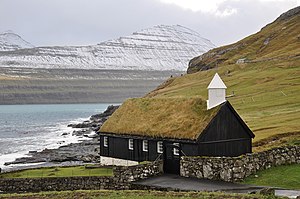
Funnings kirkja
Funnings kirkja er en trækirke i bygden Funningur på Eysturoy påFærøerne. Funningur er en af de ti ældste trækirker på Færøerne. Den blev indviet 30. november 1847 og er dermed den nyeste af de traditionelle trækirker. Porkeri Kirke blev også indviet i 1847, men et par måneder tidligere. Funningur Kirkja er den enste trækirke i Eiði sogn, og sognets ældste kirke. Indtil 1929, hvor Gjógv kirkja blev indviet, var den sognekirke for både Funningur og Gjógv bygder.